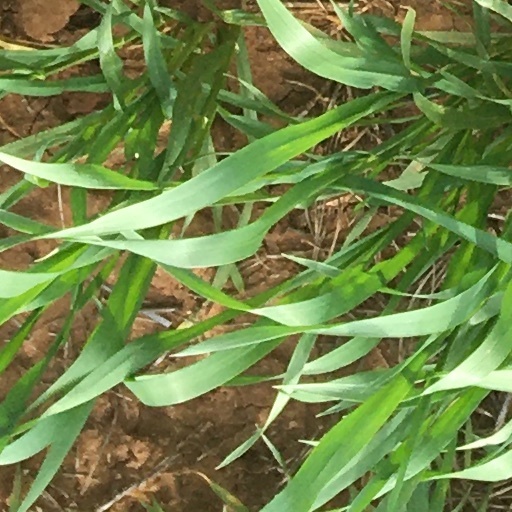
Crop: wheat